Kirk Ferentz

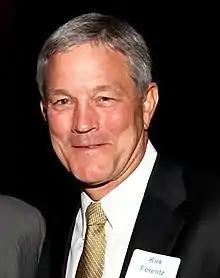
Ferentz with Iowa in 2014

Kirk James Ferentz (born August 1, 1955) is an American football coach. He is the head football coach at the University of Iowa, a position he has held since the 1999 season. From 1990 to 1992, Ferentz was the head football coach at the University of Maine. He was also an assistant coach with the Cleveland Browns and Baltimore Ravens of the National Football League (NFL). Ferentz played college football as a linebacker at the University of Connecticut from 1974 to 1976. Since 2017, he has been the longest tenured FBS coach with one program. Ferentz is the all-time wins leader at Iowa.